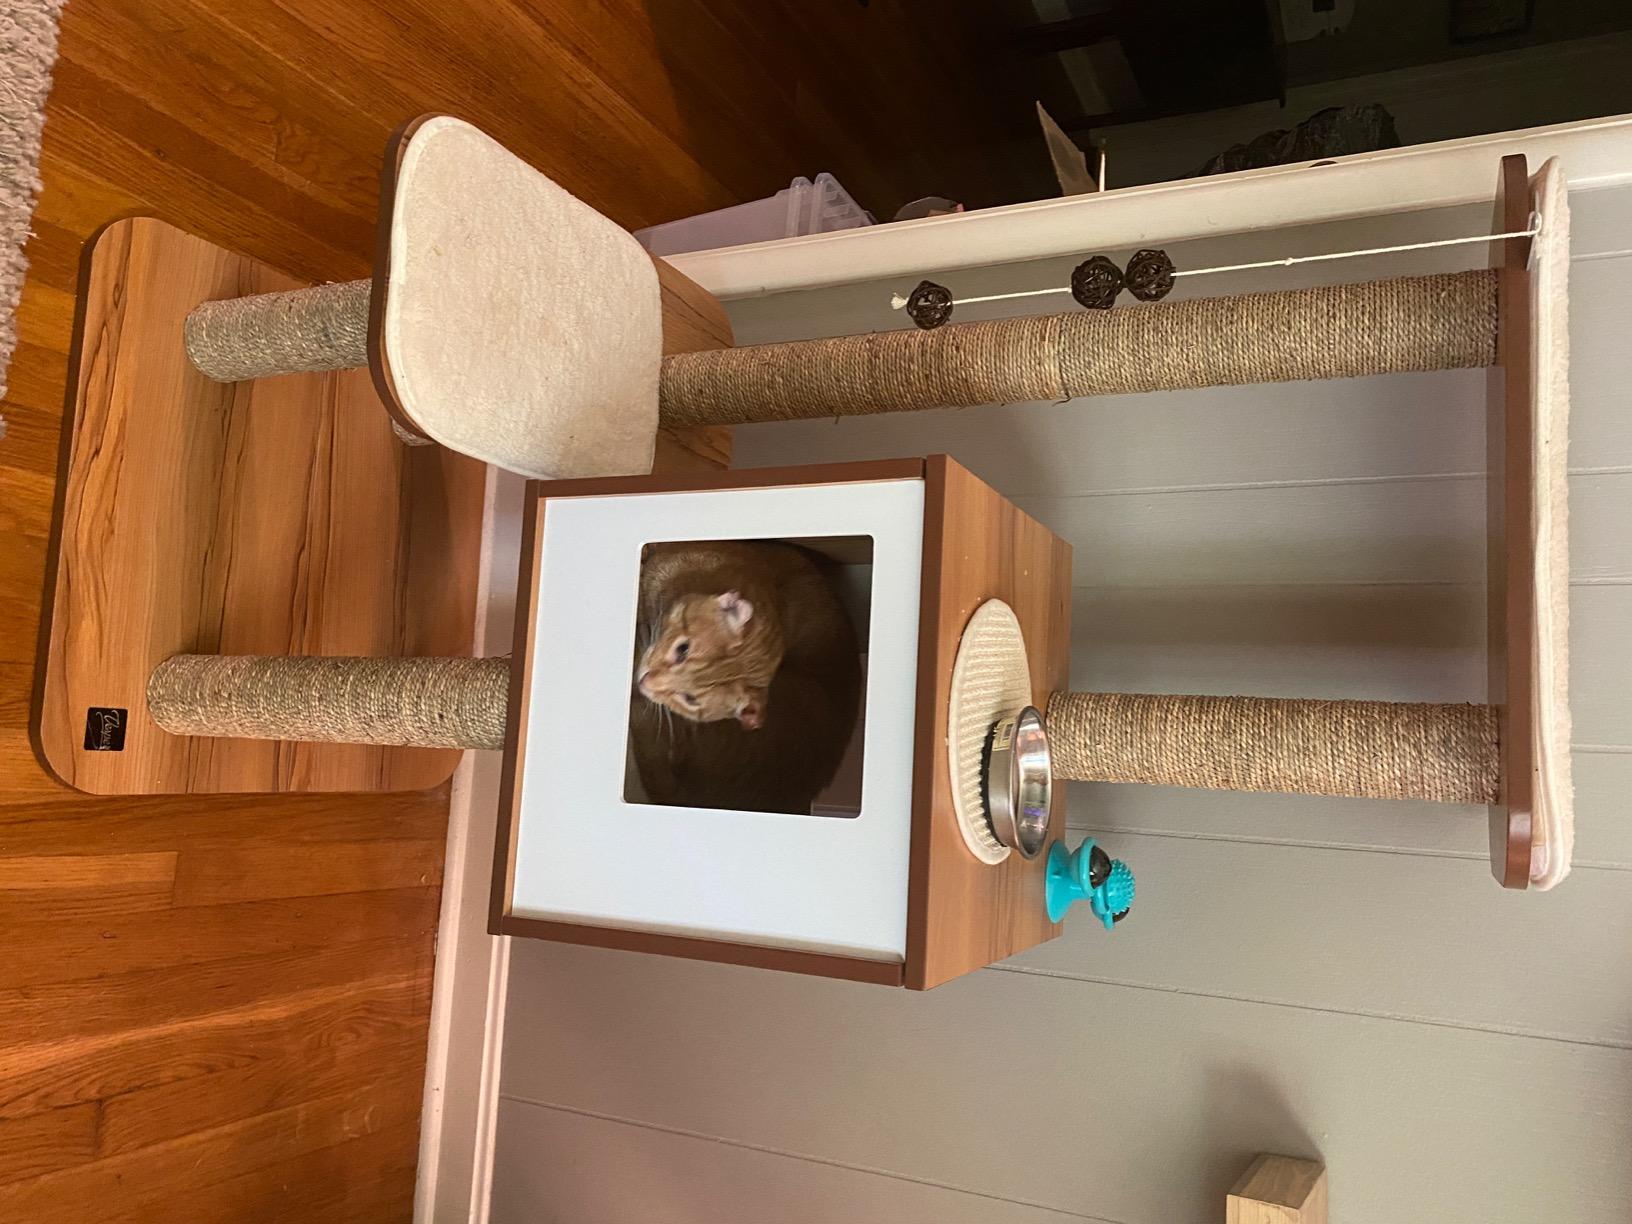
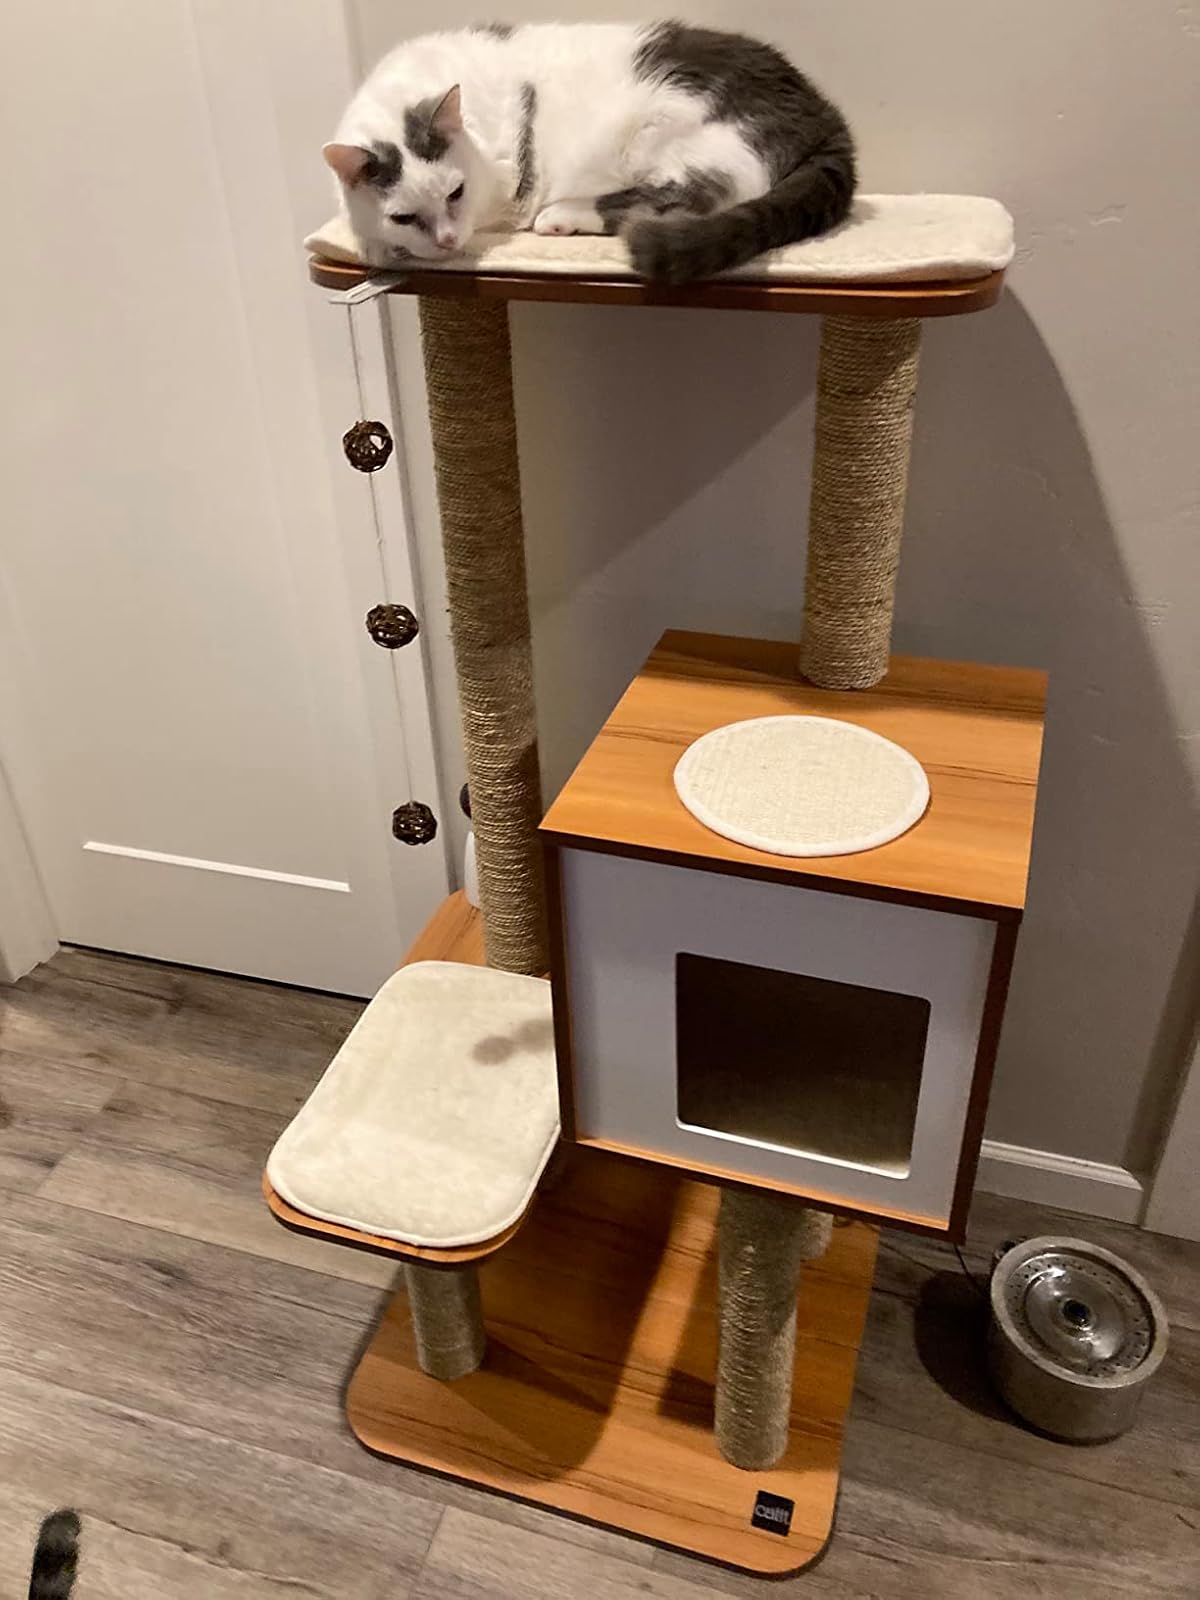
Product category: items_cat tree
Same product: yes